Message to Adolf

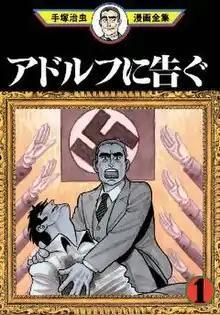
Cover to the first volume in the "Osamu Tezuka Manga Complete Works" edition

, known in earlier English translations as Adolf, is a Japanese manga series written and illustrated by Osamu Tezuka. Set before, during, and after World War II, the story is centered on three men who share the name Adolf. Adolf Kamil is an Ashkenazi Jew living in Japan. His best friend Adolf Kaufmann is of both Japanese and German descent. The third Adolf is Adolf Hitler, the dictator of Germany. The manga also features Sohei Toge, a Japanese reporter, and his quest for documents that could turn the tide of the war. The work explores the themes of nationality, ethnicity, racism, and war, and includes elements of coming of age, spy fiction, and historical drama.